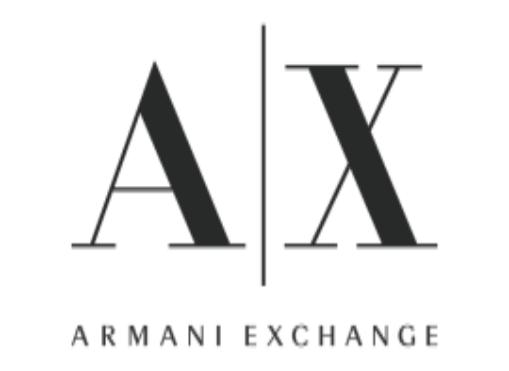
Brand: Armani Exchange
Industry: Clothes